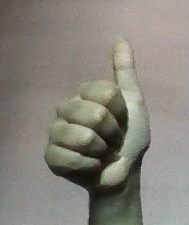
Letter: aleff